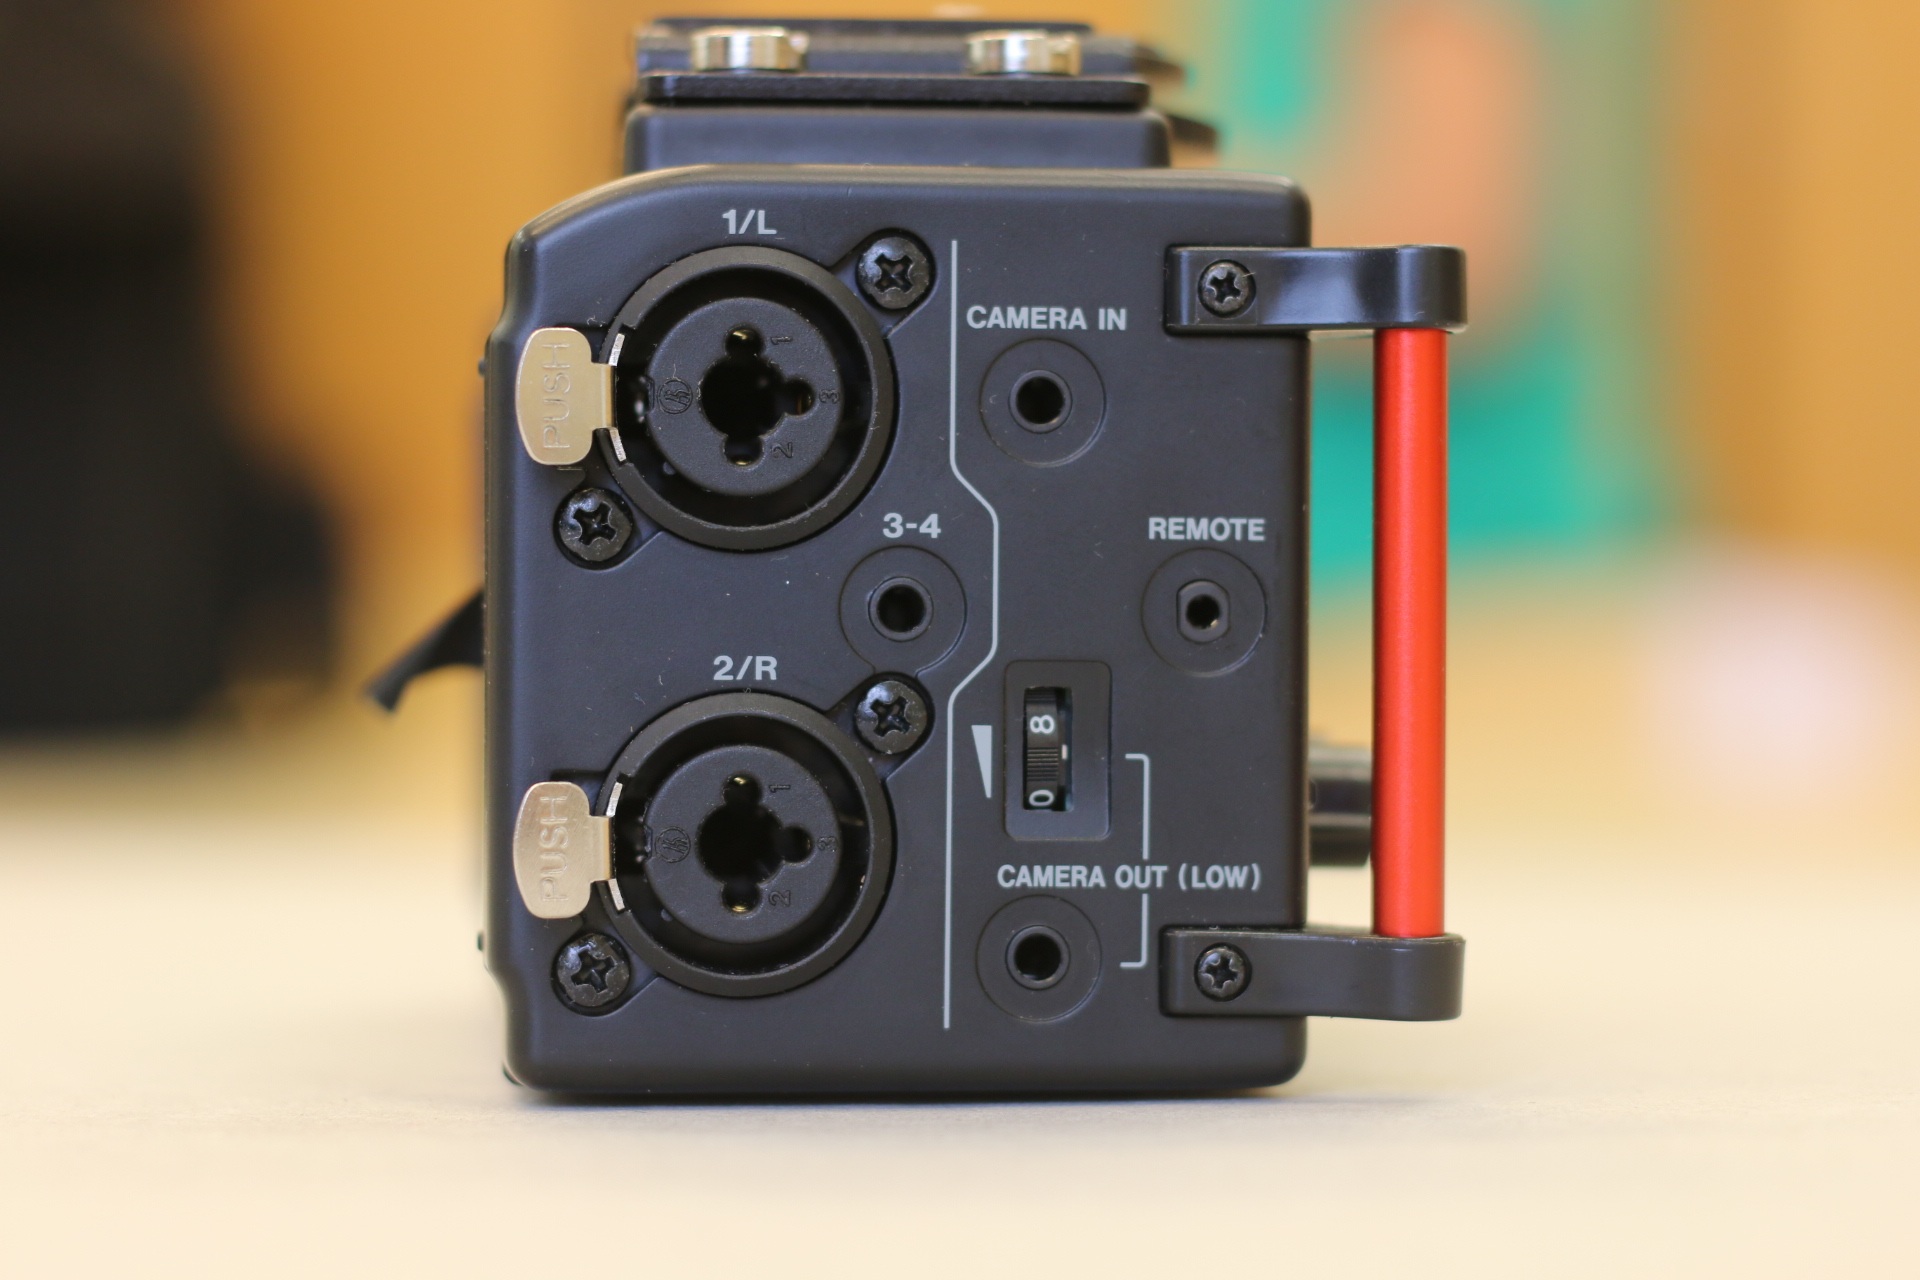
music, camera, reflex camera, digital camera, sound, camera lens, audio recorder, tascam dr 60d, single lens reflex camera, cameras optics, camera accessory